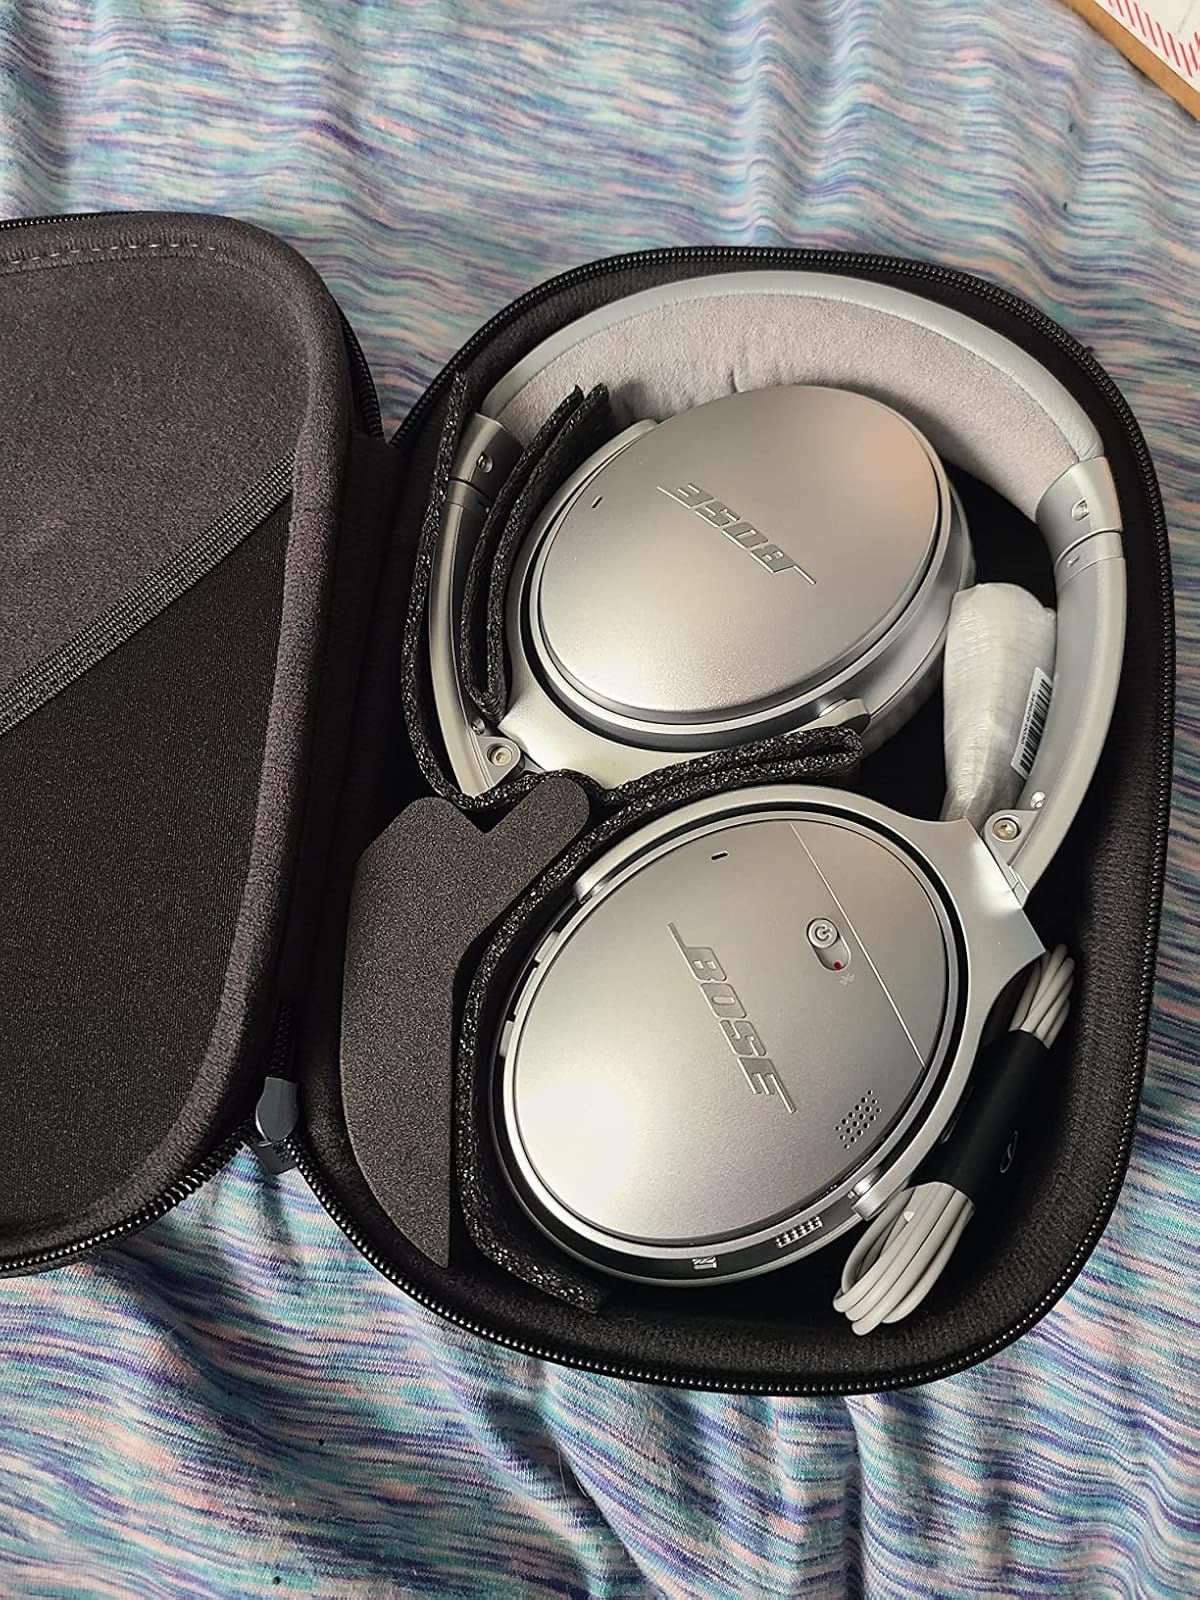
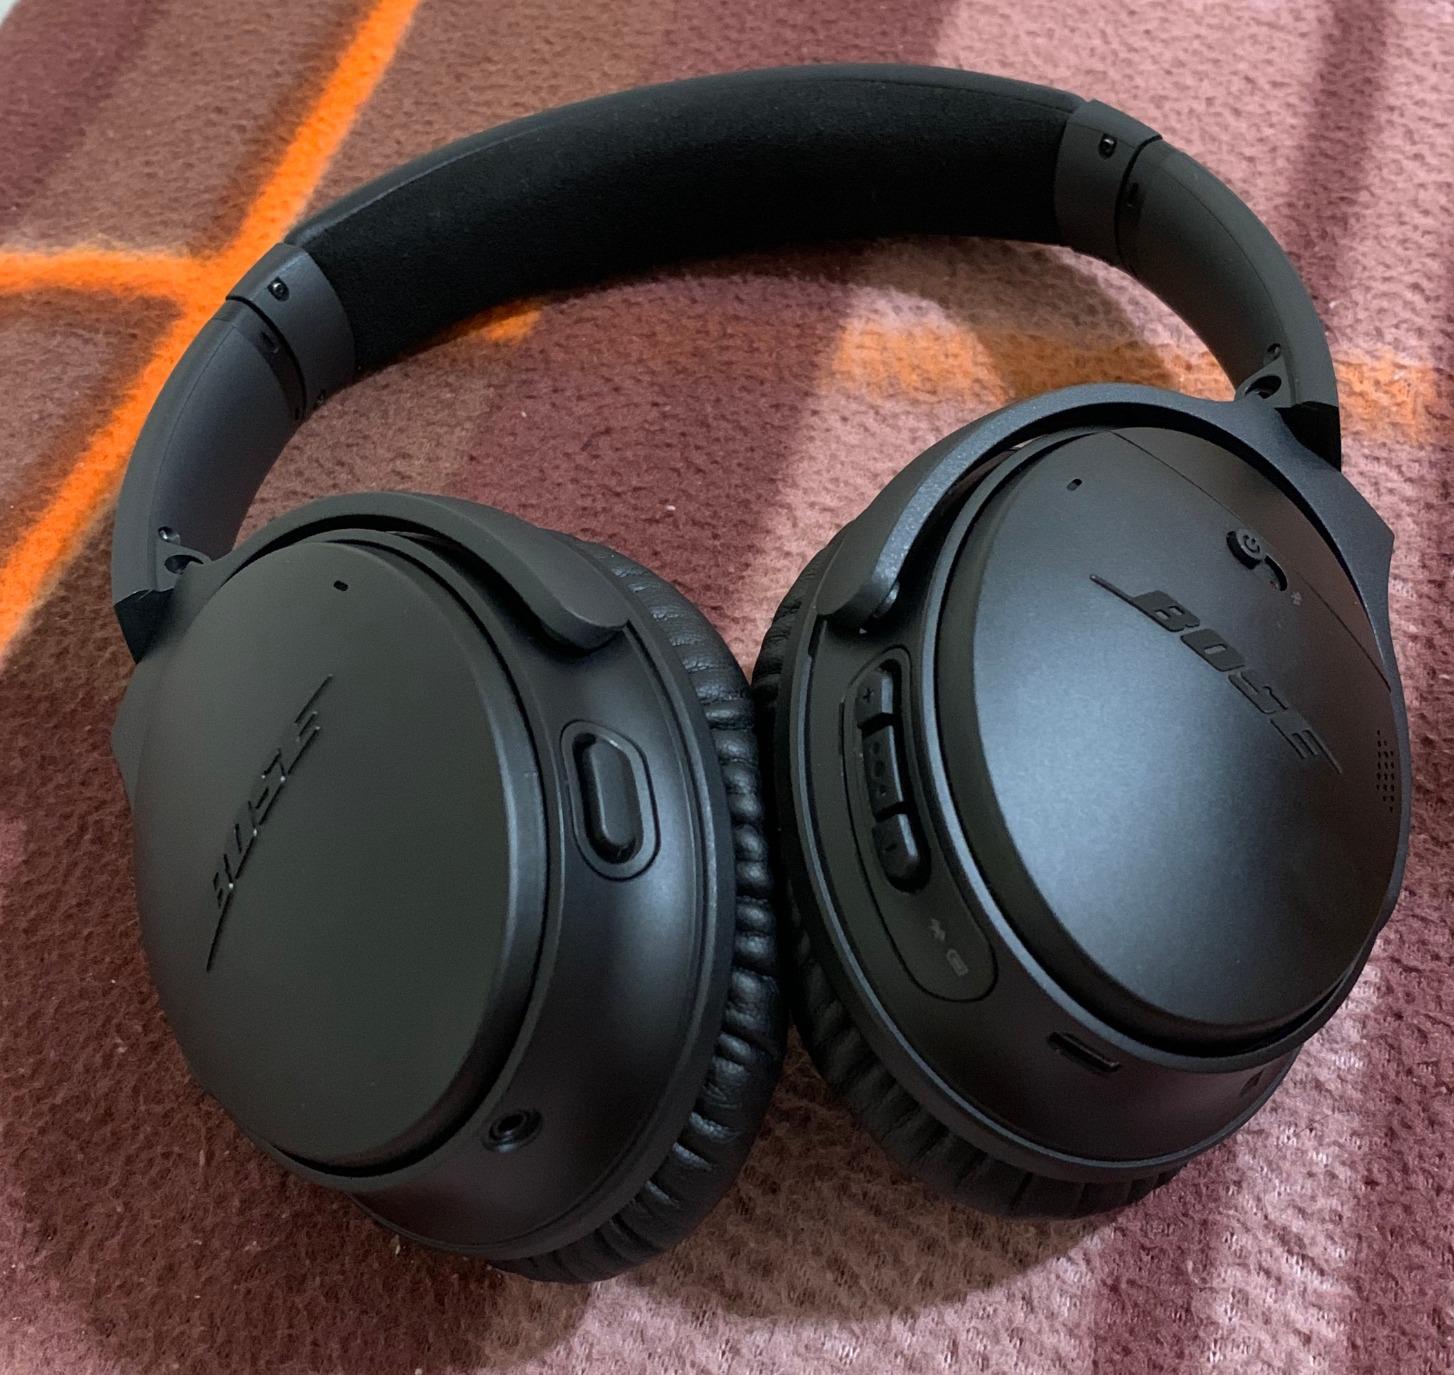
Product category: headphones
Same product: no